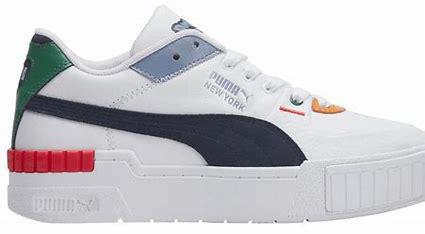
Brand: Puma
Model: Cali Sport